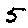
Label: 5